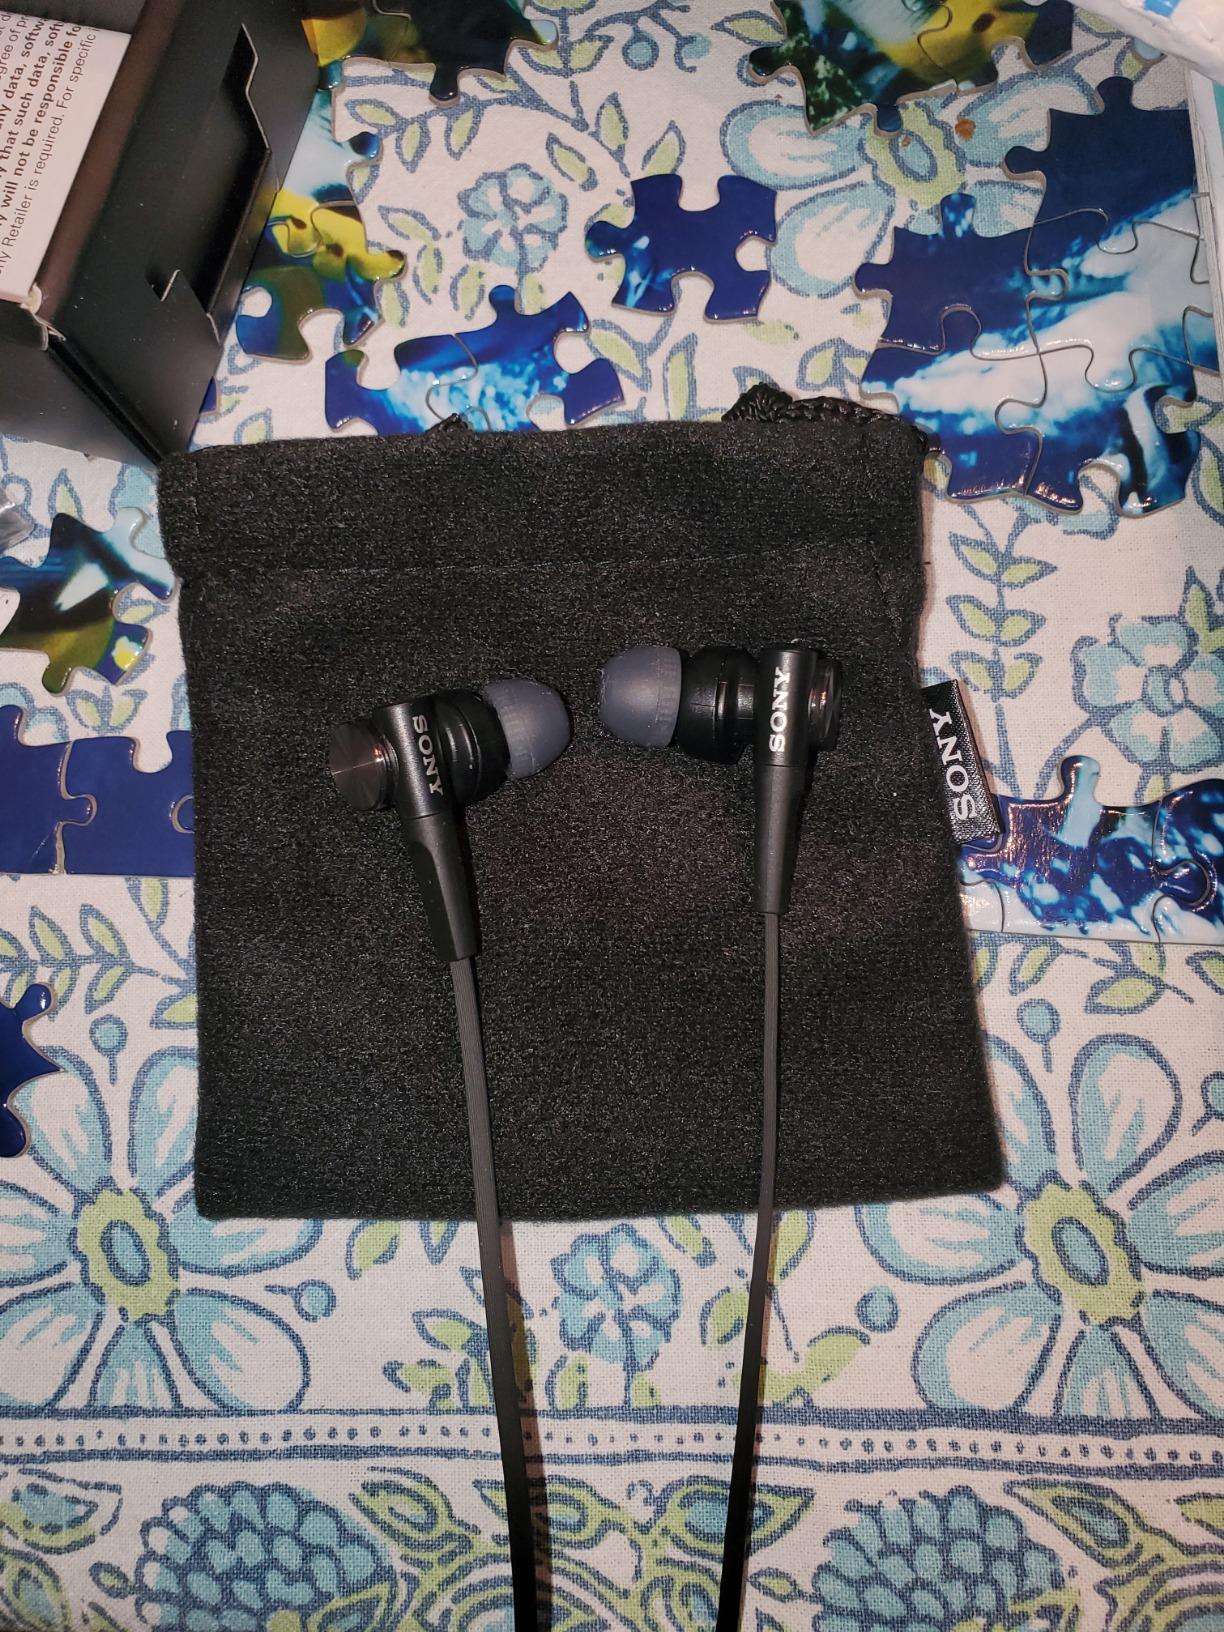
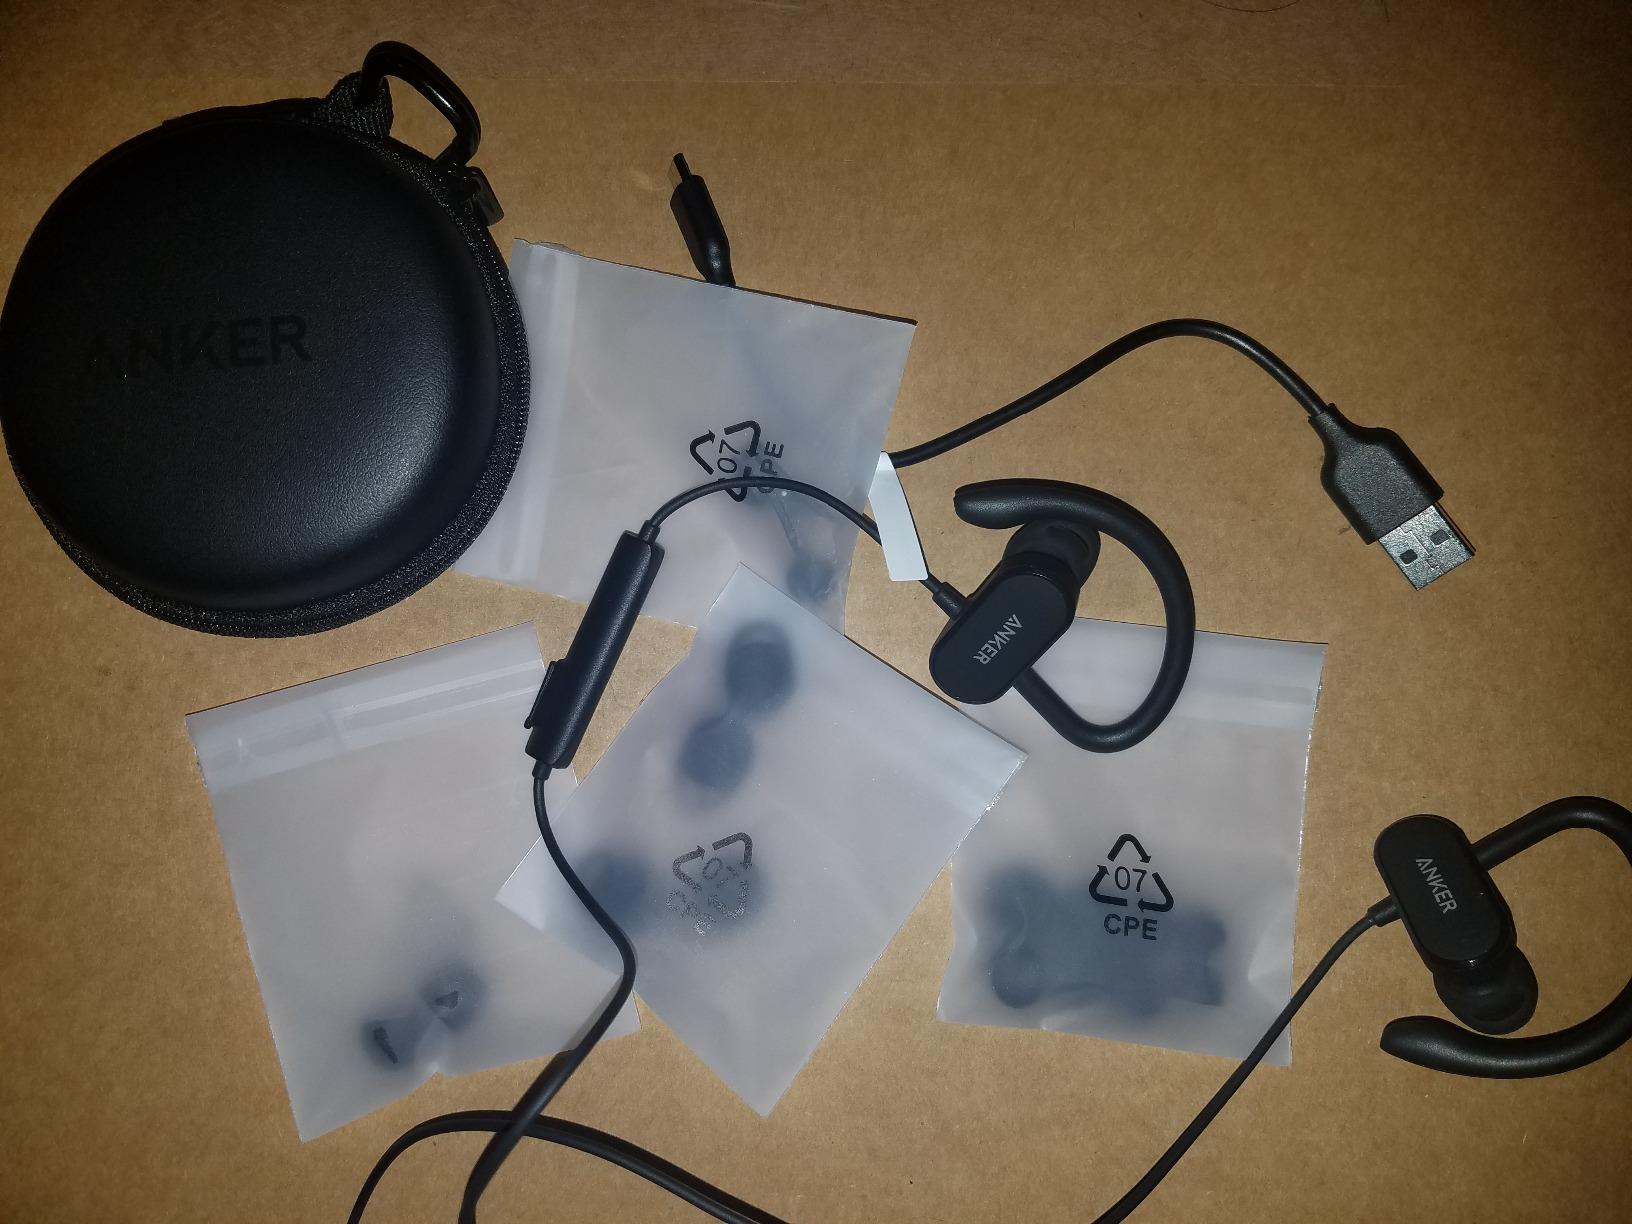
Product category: headphones
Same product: no